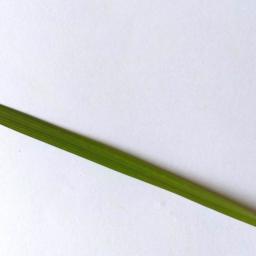
Label: Rice___Healthy